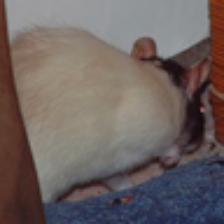
Label: NonHuman